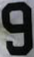
Number: 9